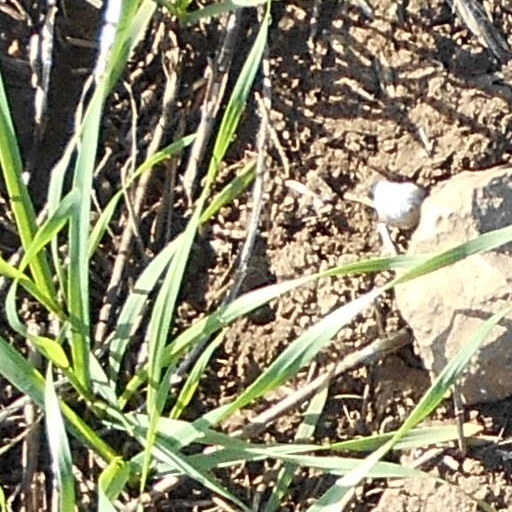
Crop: wheat